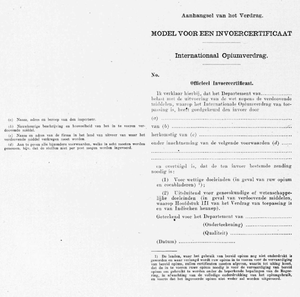
Néerlandais modèle de certificat d'importation du deuxième convention internationale de l'opium.